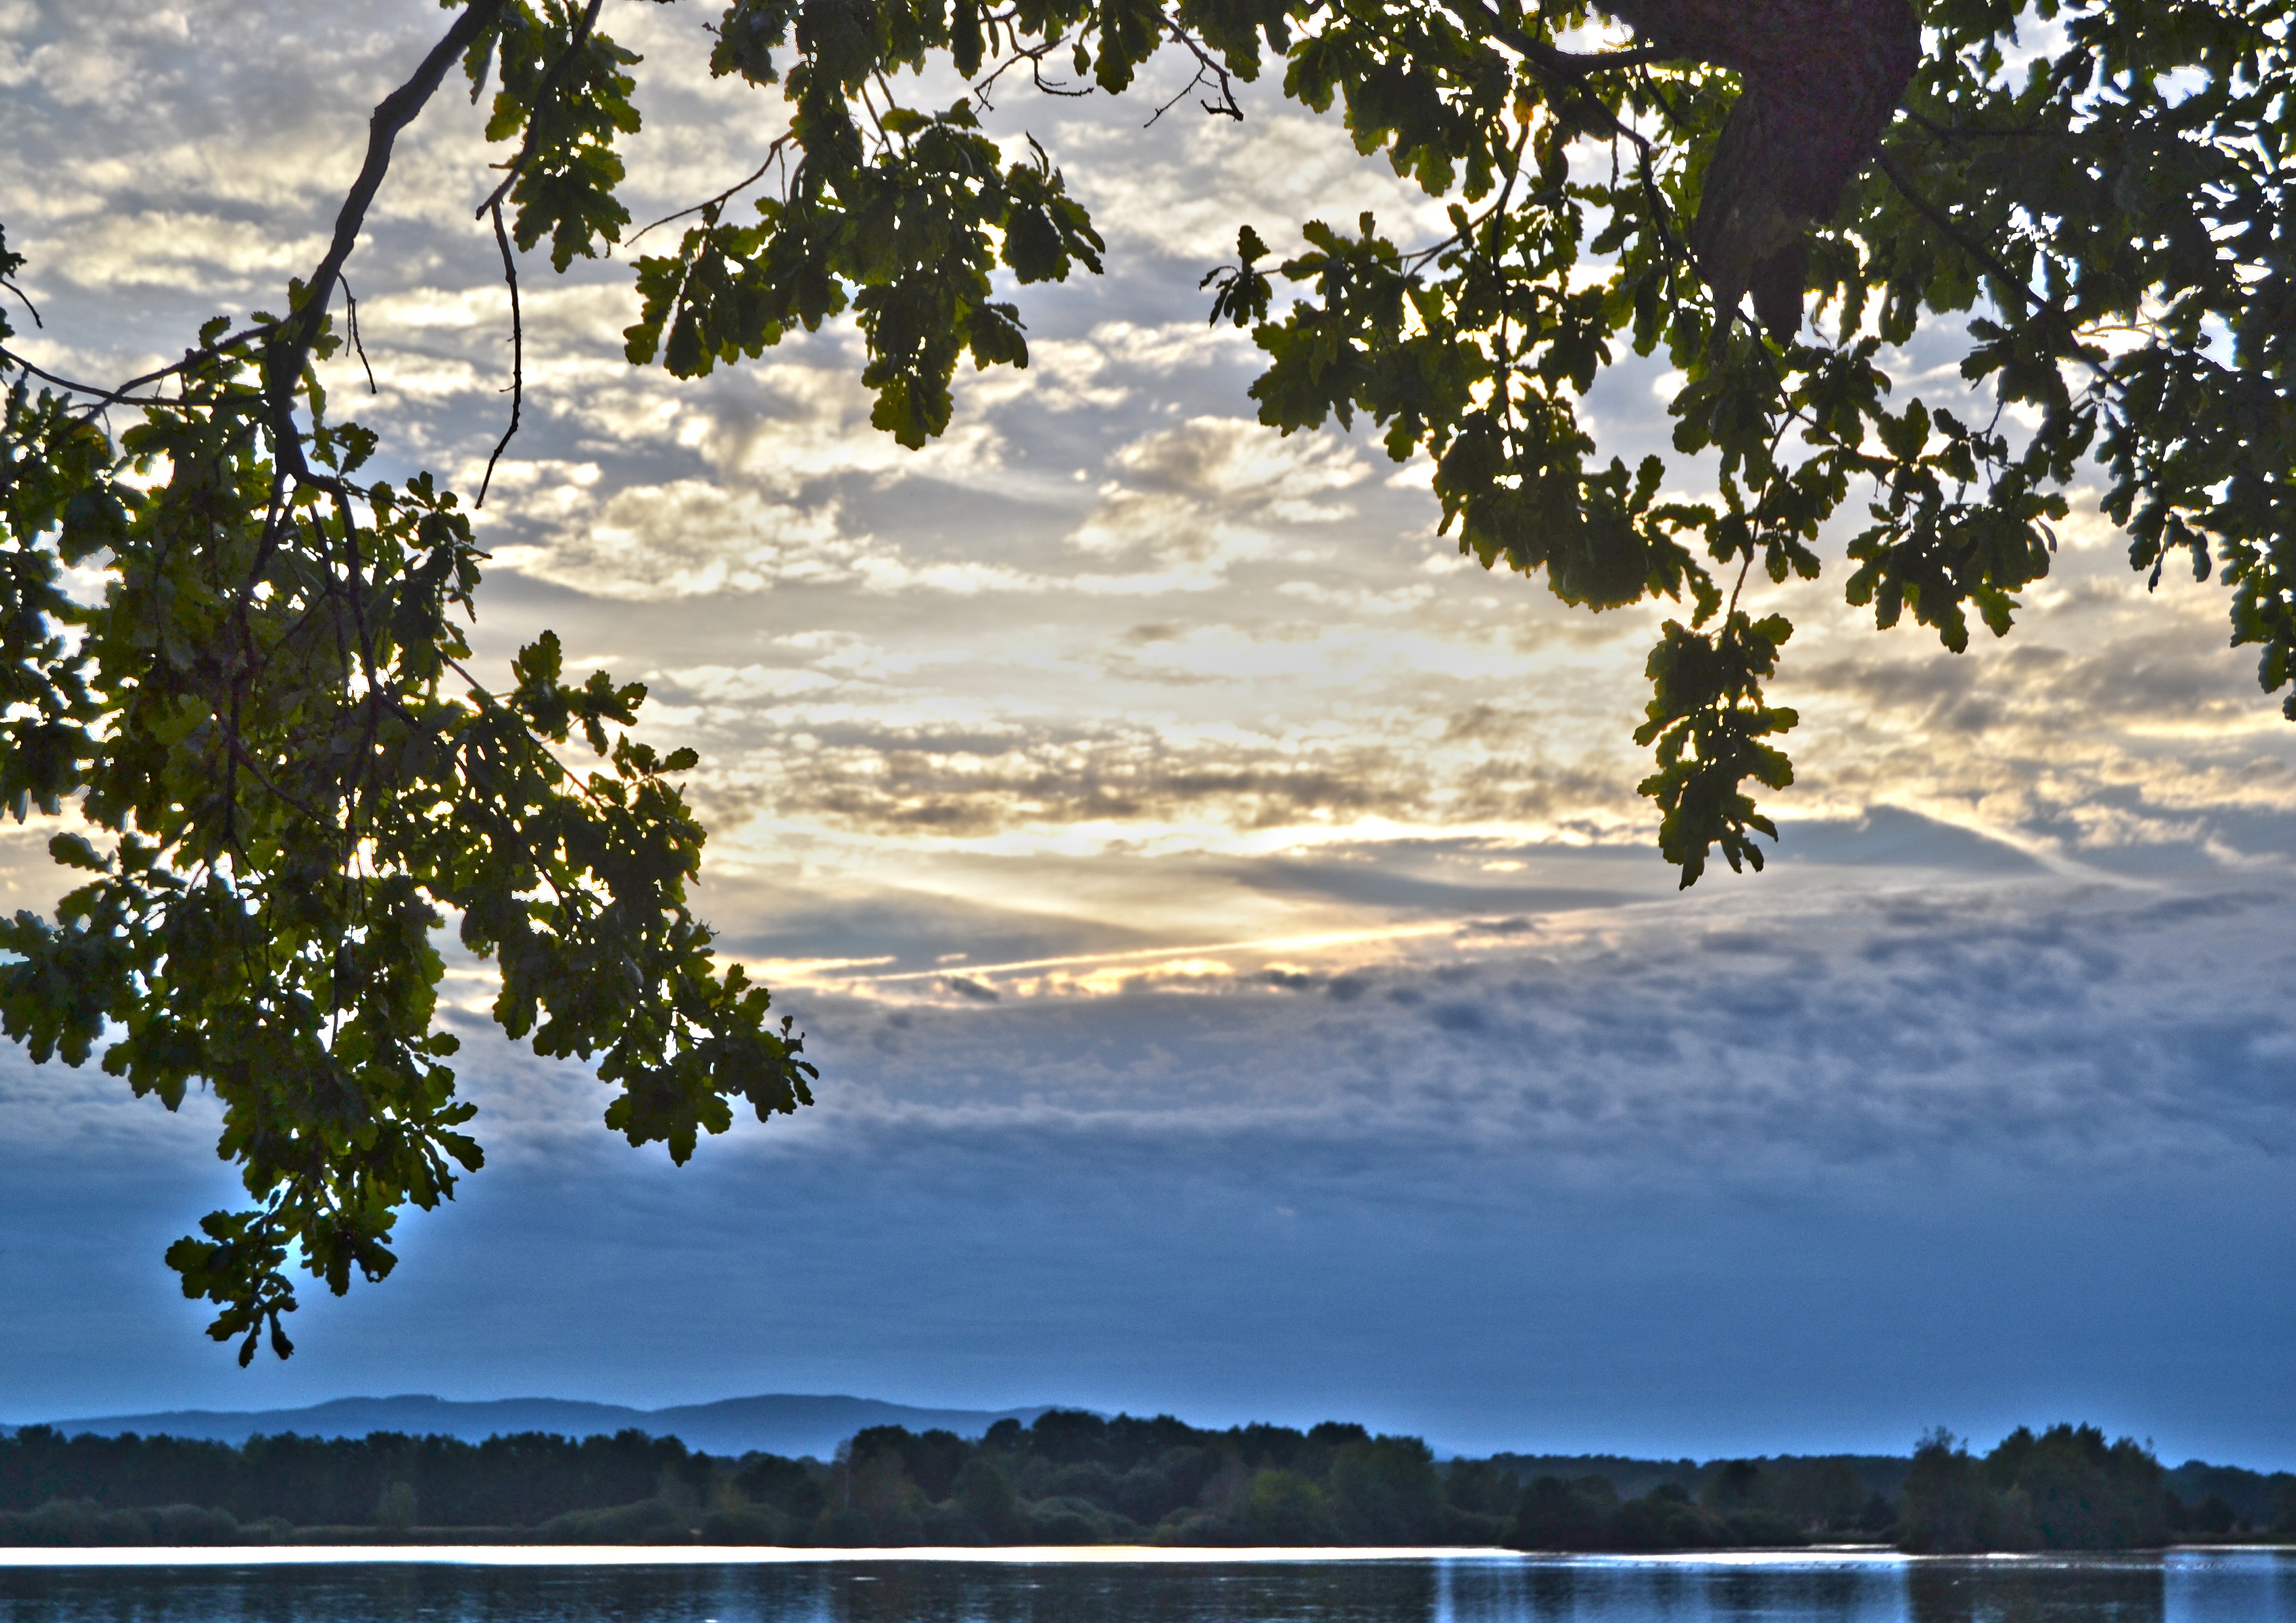
landscape, tree, nature, branch, cloud, plant, sky, sunlight, morning, leaf, flower, lake, reflection, season, leaves, clouds, branches, woody plant